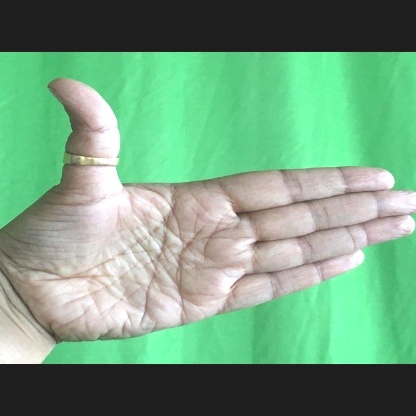
Mudra: Ardhachandran